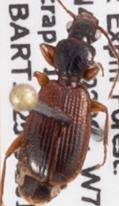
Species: Cymindis neglecta
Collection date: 2018-07-11
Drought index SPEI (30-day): -0.288
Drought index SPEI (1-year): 0.048
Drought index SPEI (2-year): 0.39